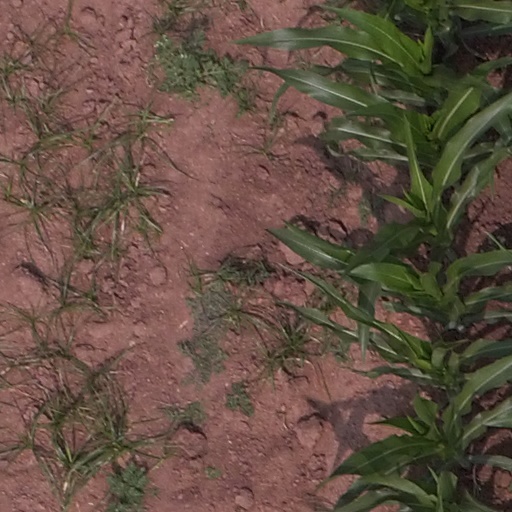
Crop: maize; corn